Idylls of the King

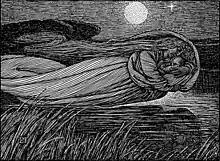
The Lady of the Lake steals Lancelot from his mother, illustration by George Wooliscroft Rhead Jr., 1898

"Lancelot and Elaine" is based upon the story of Elaine of Astolat, found in "Le Morte d'Arthur", the Lancelot-Grail Cycle, and the Post-Vulgate Cycle. Tennyson had previously treated a similar subject in "The Lady of Shalott", published in 1833 and revised in 1842; however, that poem was based on the thirteenth-century Italian "novellina" "La Damigella di Scalot", and thus has little in common with Malory's version.